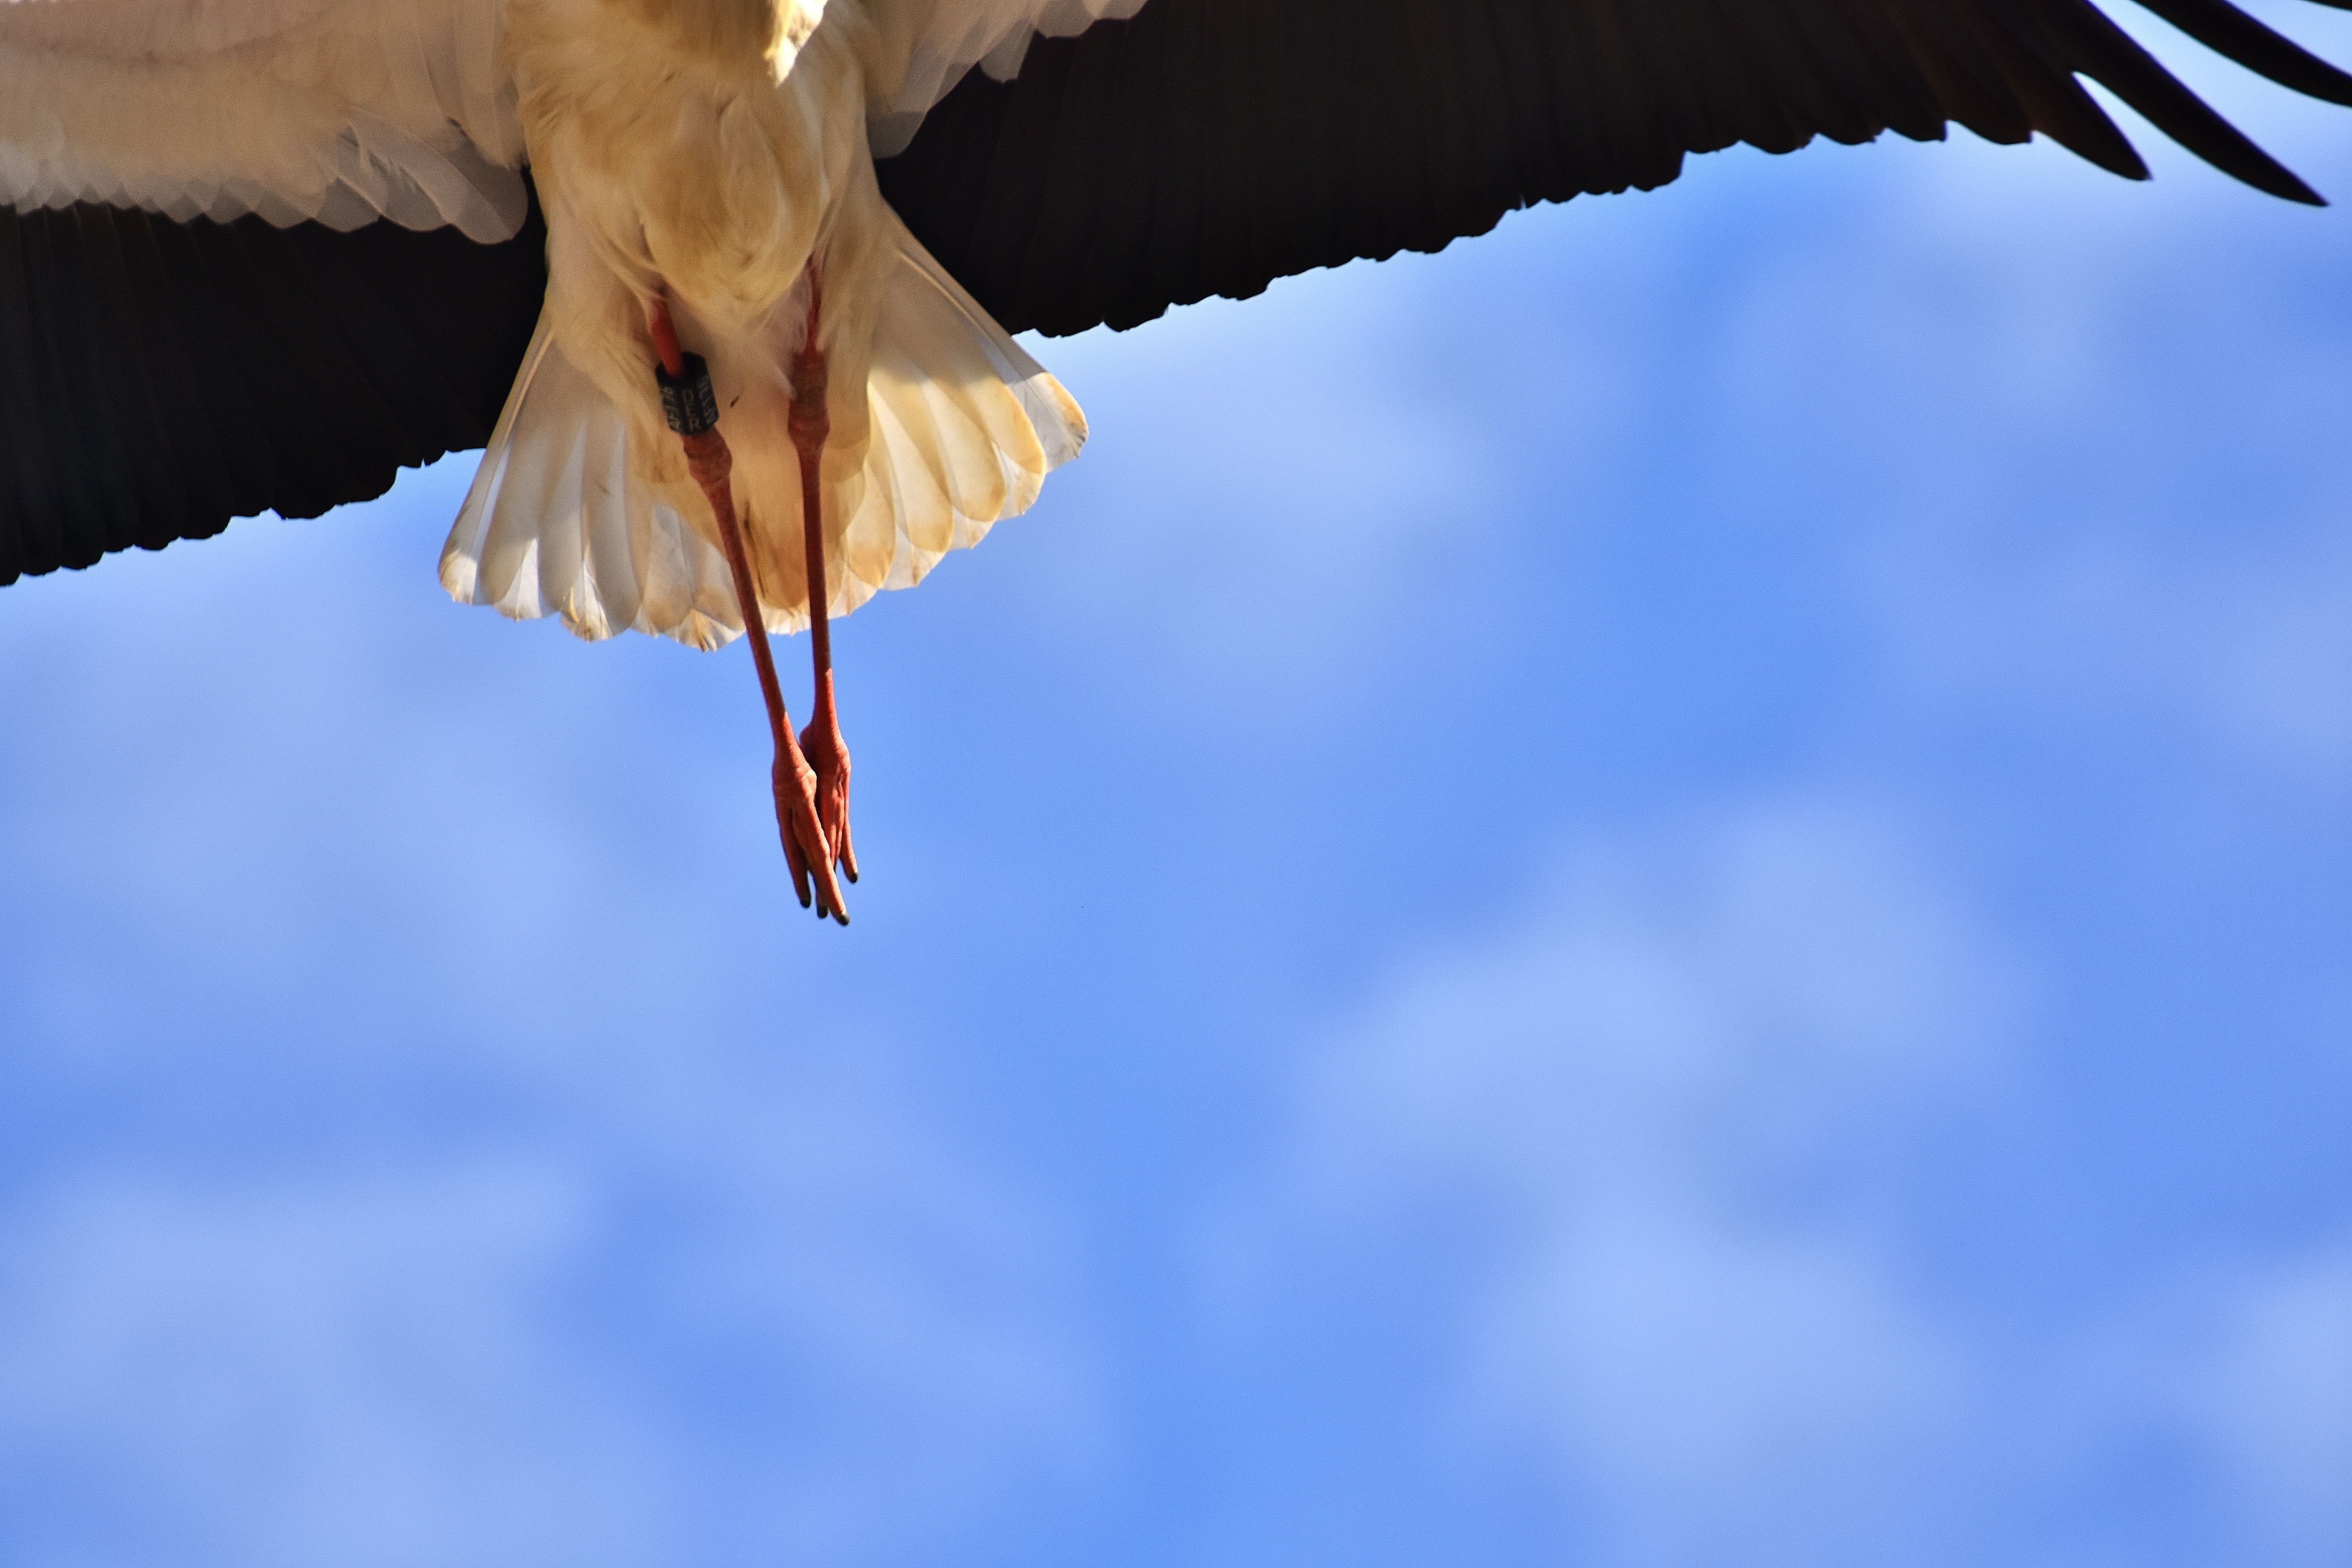
nature, bird, wing, sky, animal, fly, reflection, flight, eagle, blue, stork, plumage, bird of prey, bald eagle, vertebrate, animal world, atmosphere of earth, perching bird, accipitriformes, monkey mountain salem, am gone